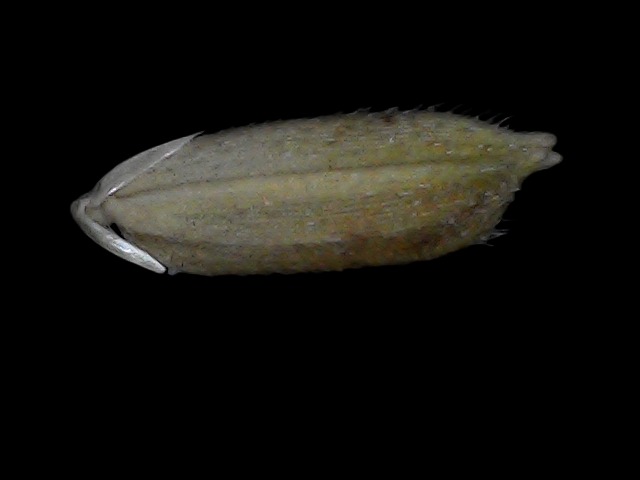
Rice variety: Bd93